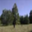
Label: pine_tree